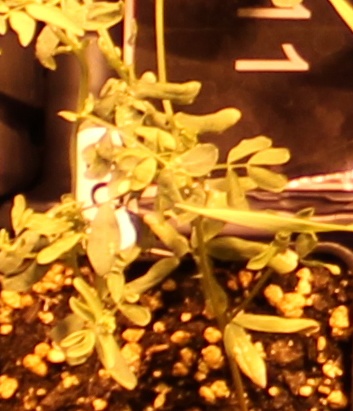
Label: Lentil